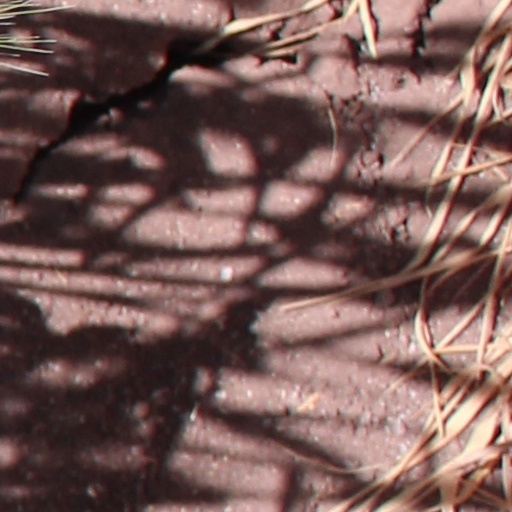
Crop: wheat